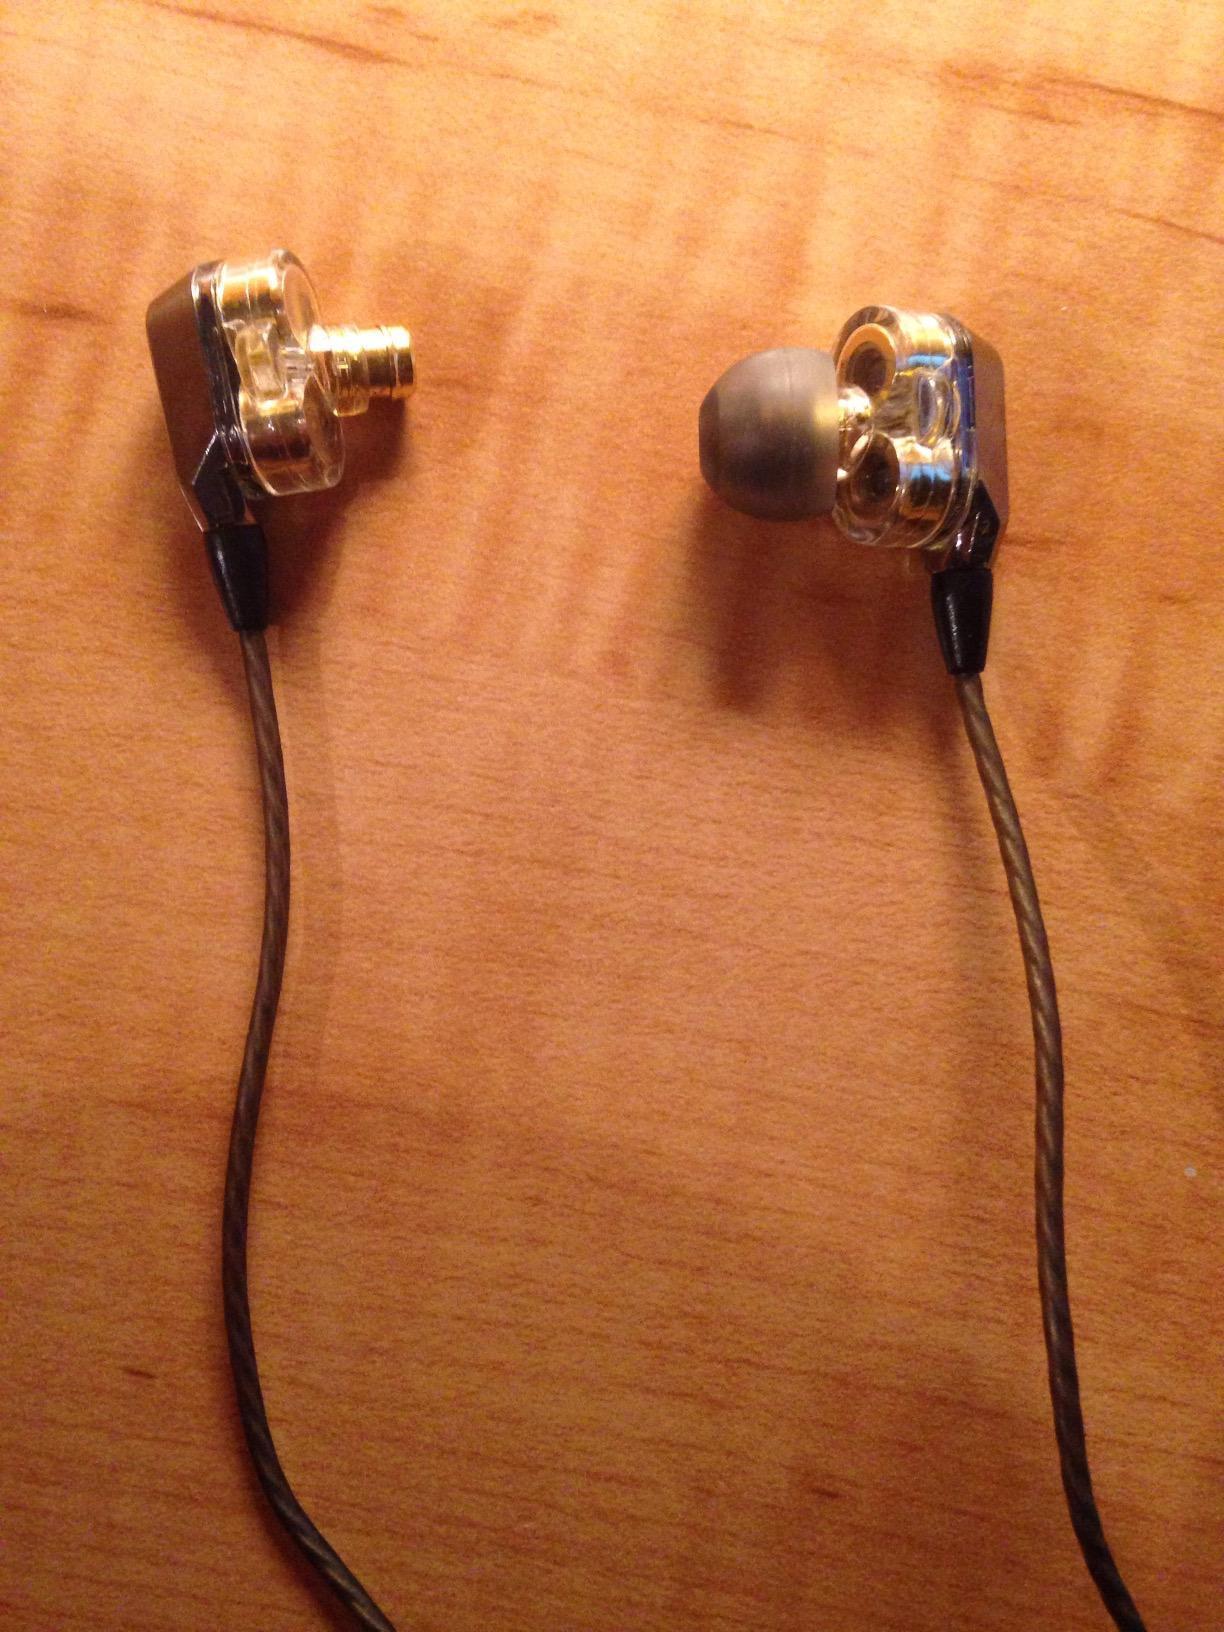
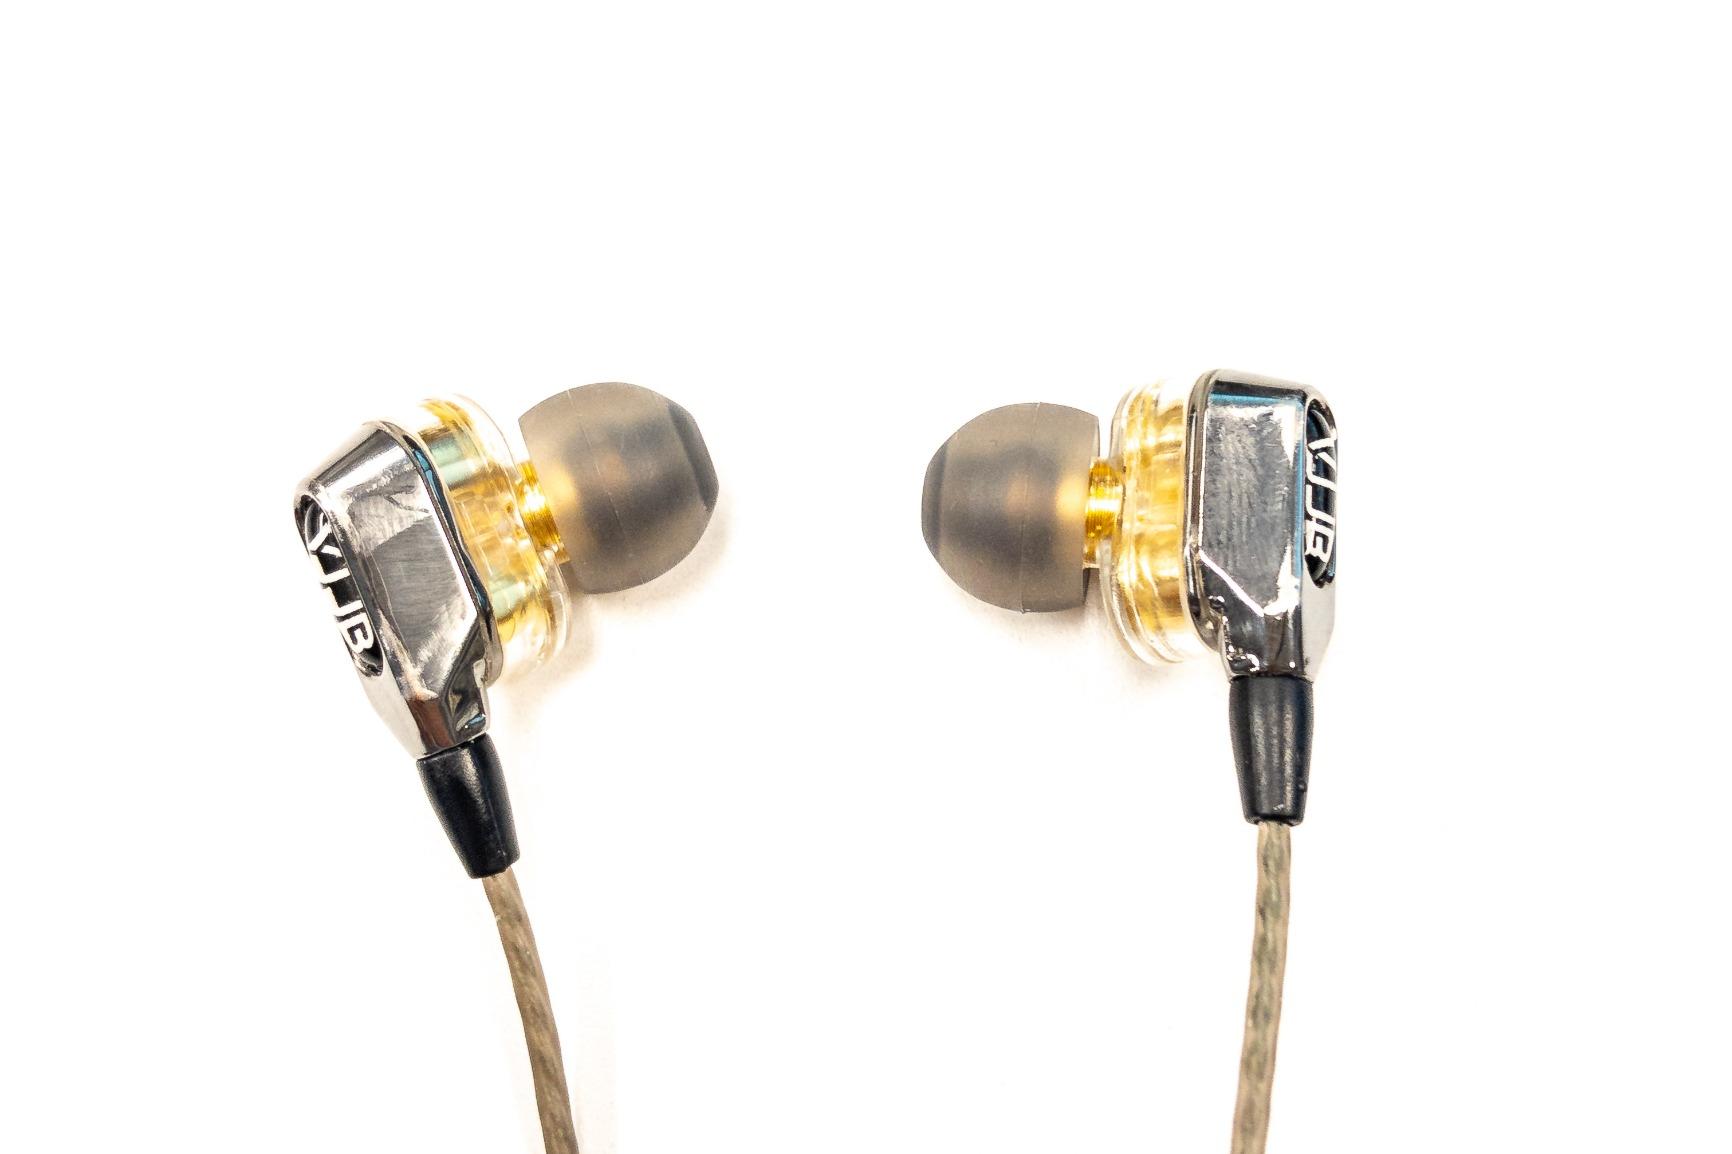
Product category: headphones
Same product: yes